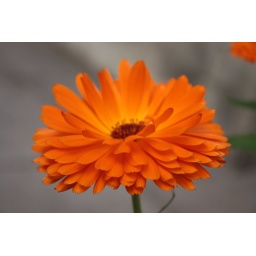
Saw this beautiful vibrant flower against the grey concrete wall